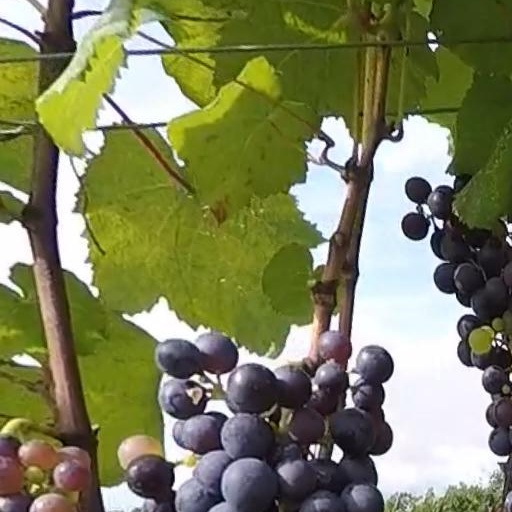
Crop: grape